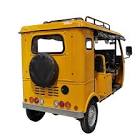
Vehicle type: Auto Rickshaws